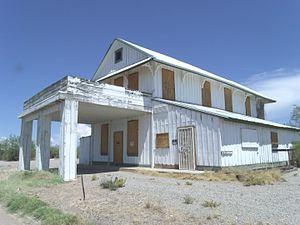
Morristown est une census-designated place située en Arizona dans le comté de Maricopa.